Aitutaki

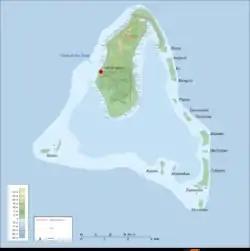
Topographic map of Aitutaki

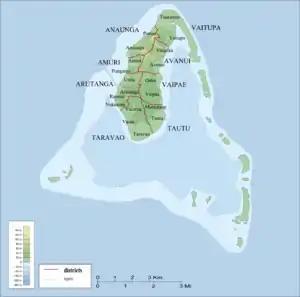
Districts and tapere of Aitutaki according to the constitution

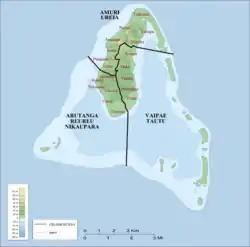
Electoral circonscriptions of Aitutaki

Aitutaki is subdivided in 8 districts. The districts are further subdivided into 19 tapere (land holdings by tribe lineages).